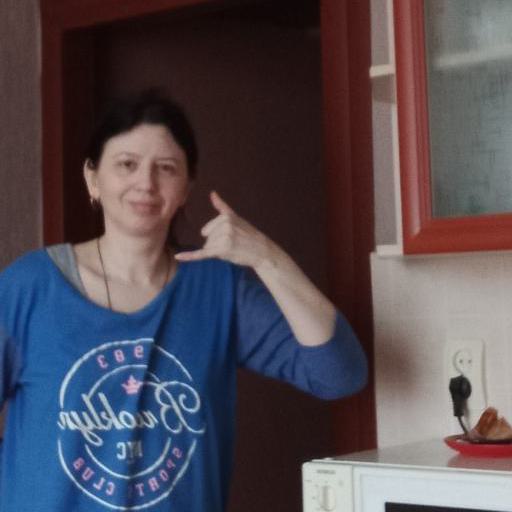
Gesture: call